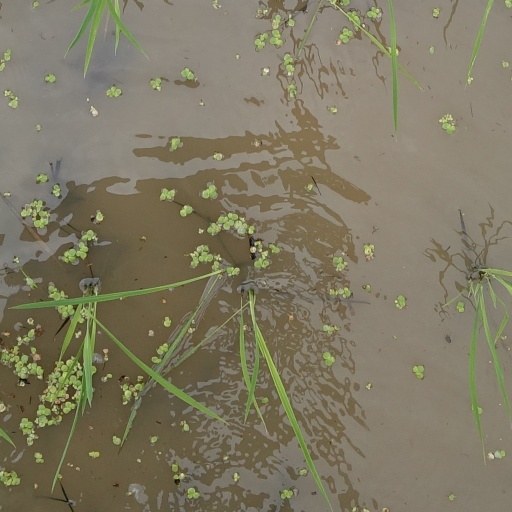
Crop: rice